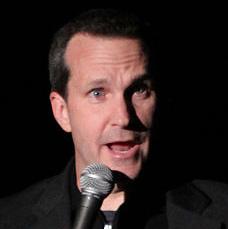
Age: 42